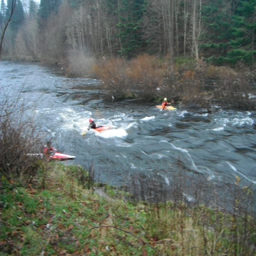
Two people in kayaks on a Swift River
Group of people kayaking down a streaming river.
Three people are in paddling in canoes on a river.
Three canoes move down a rapidly moving river.
A group of people kayaking down a fast moving river.